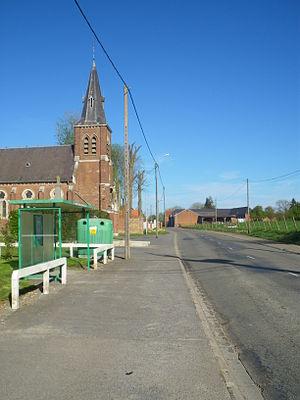
Vue de la rue principale de Gommecourt (62).
Gommecourt est une commune française située dans le département du Pas-de-Calais en région Hauts-de-France.